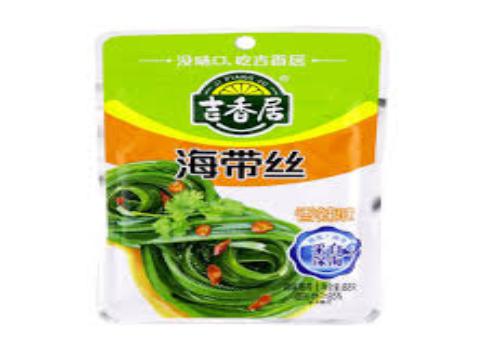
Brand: jixiangju
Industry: Food